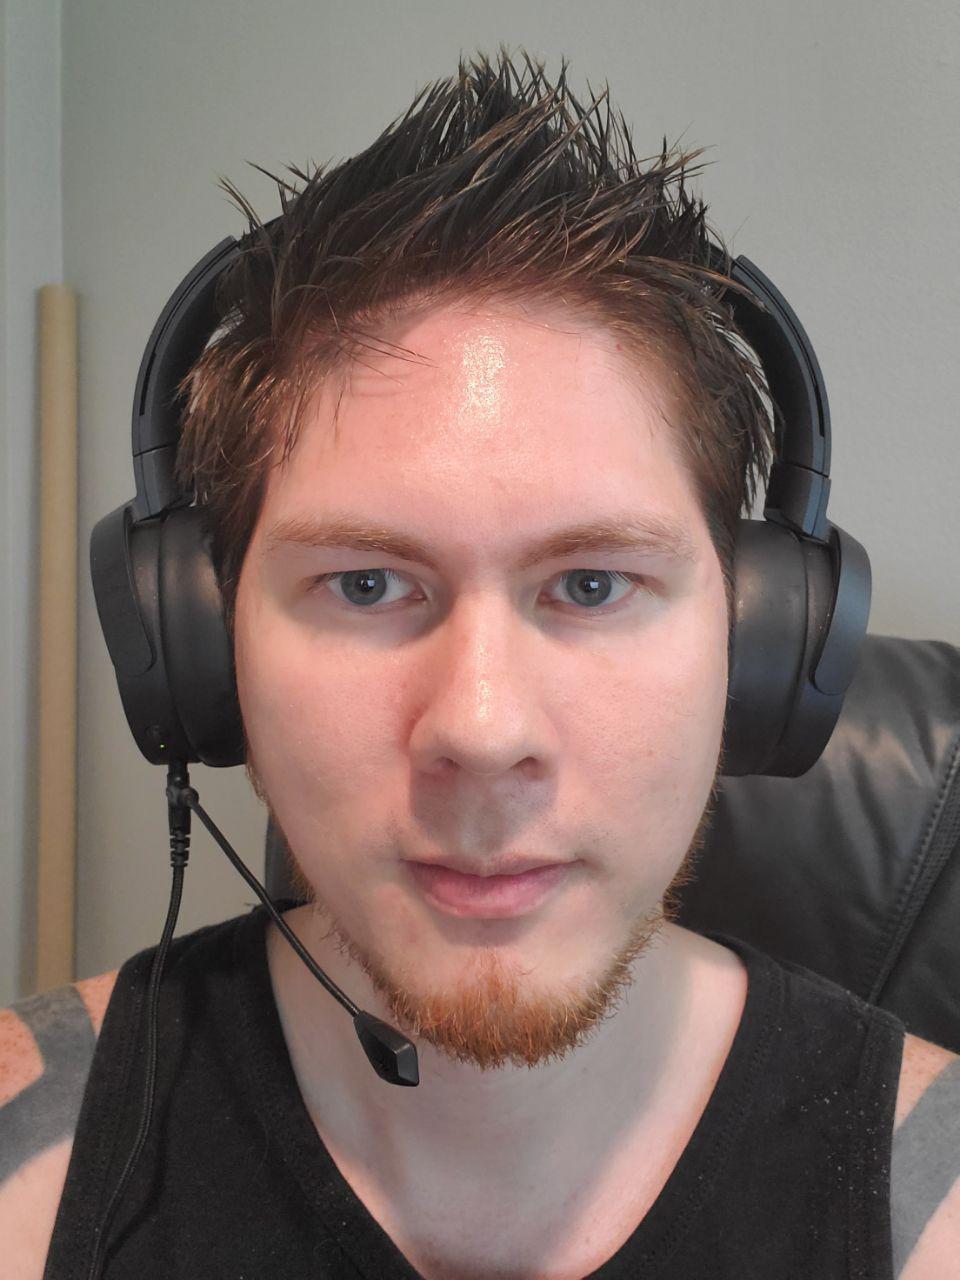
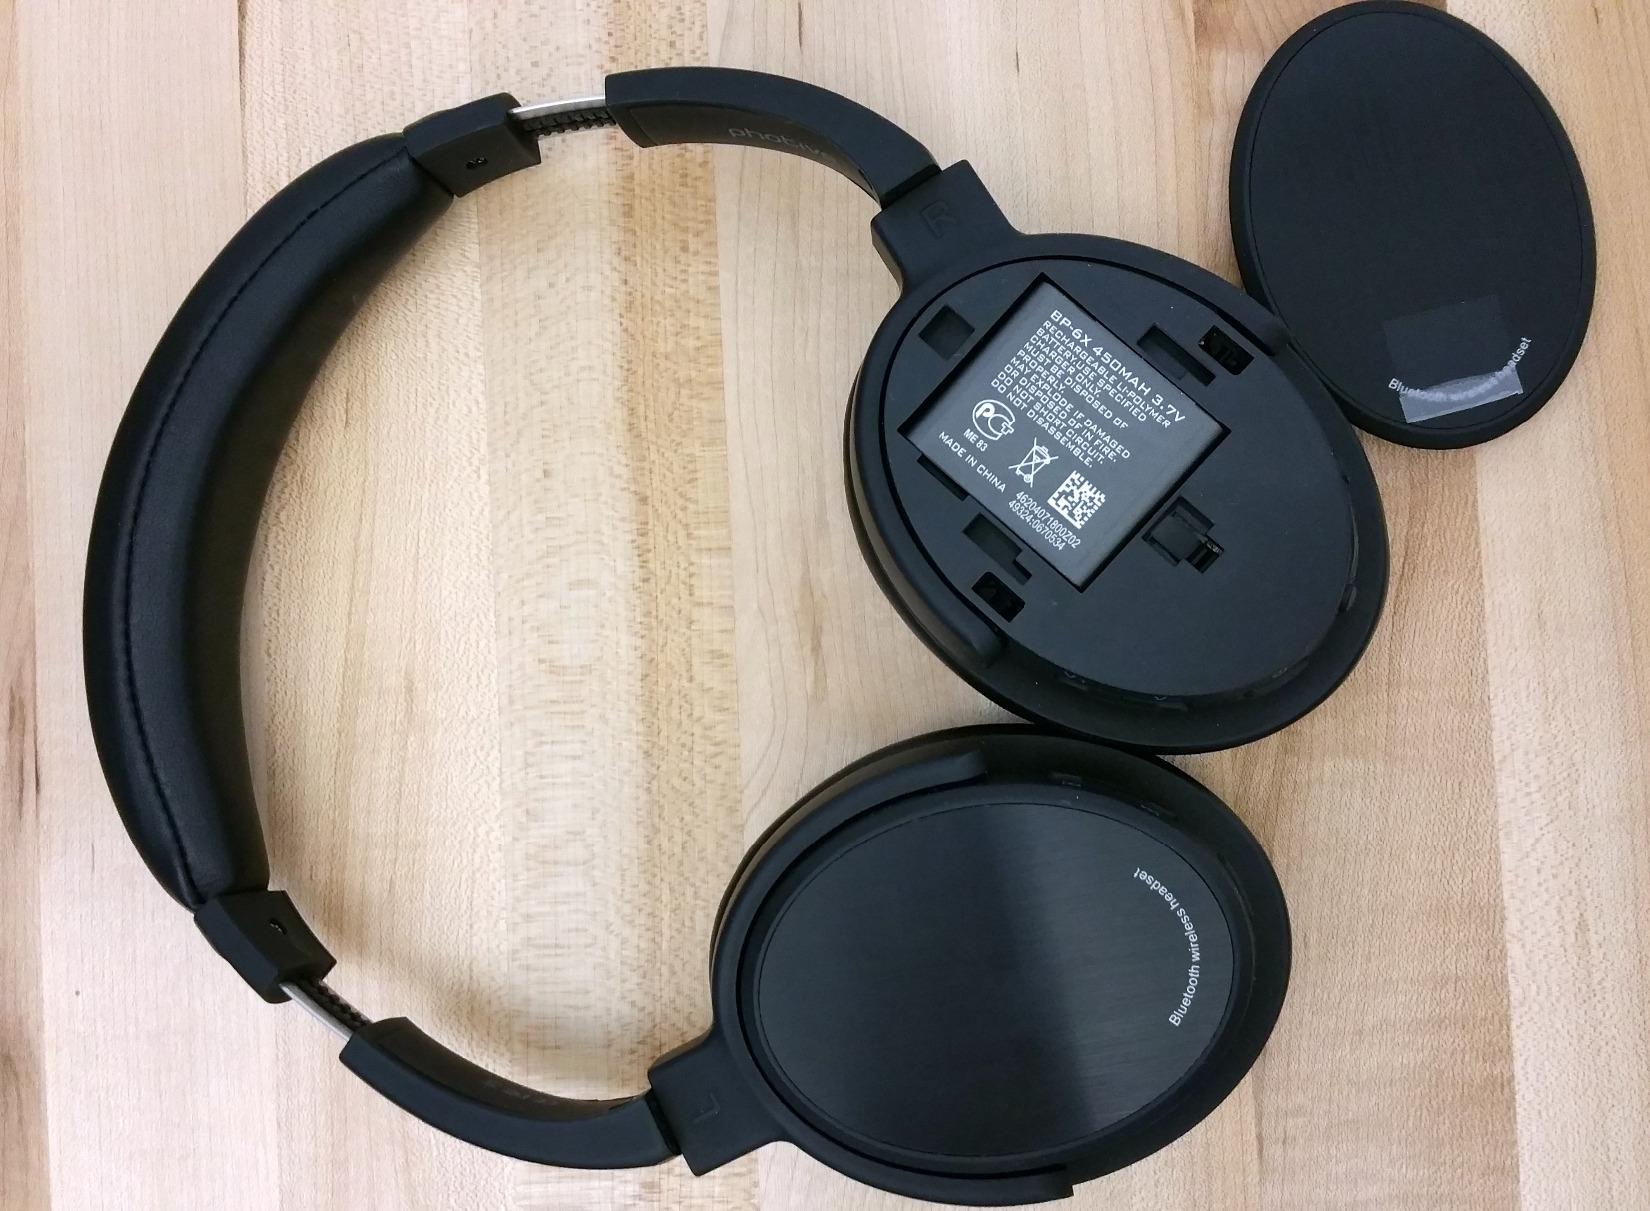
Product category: headphones
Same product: no